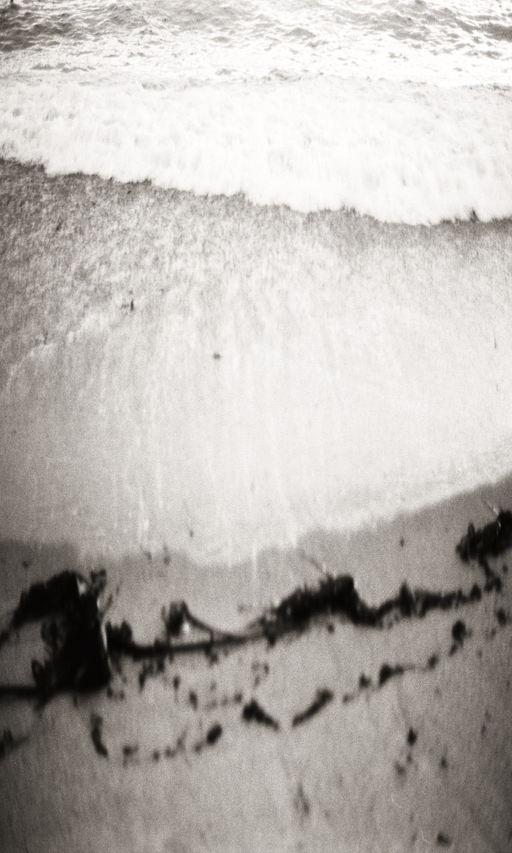
sea analogue photographs from a series about the sea .